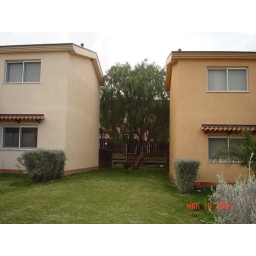
Beautiful tree beside our house